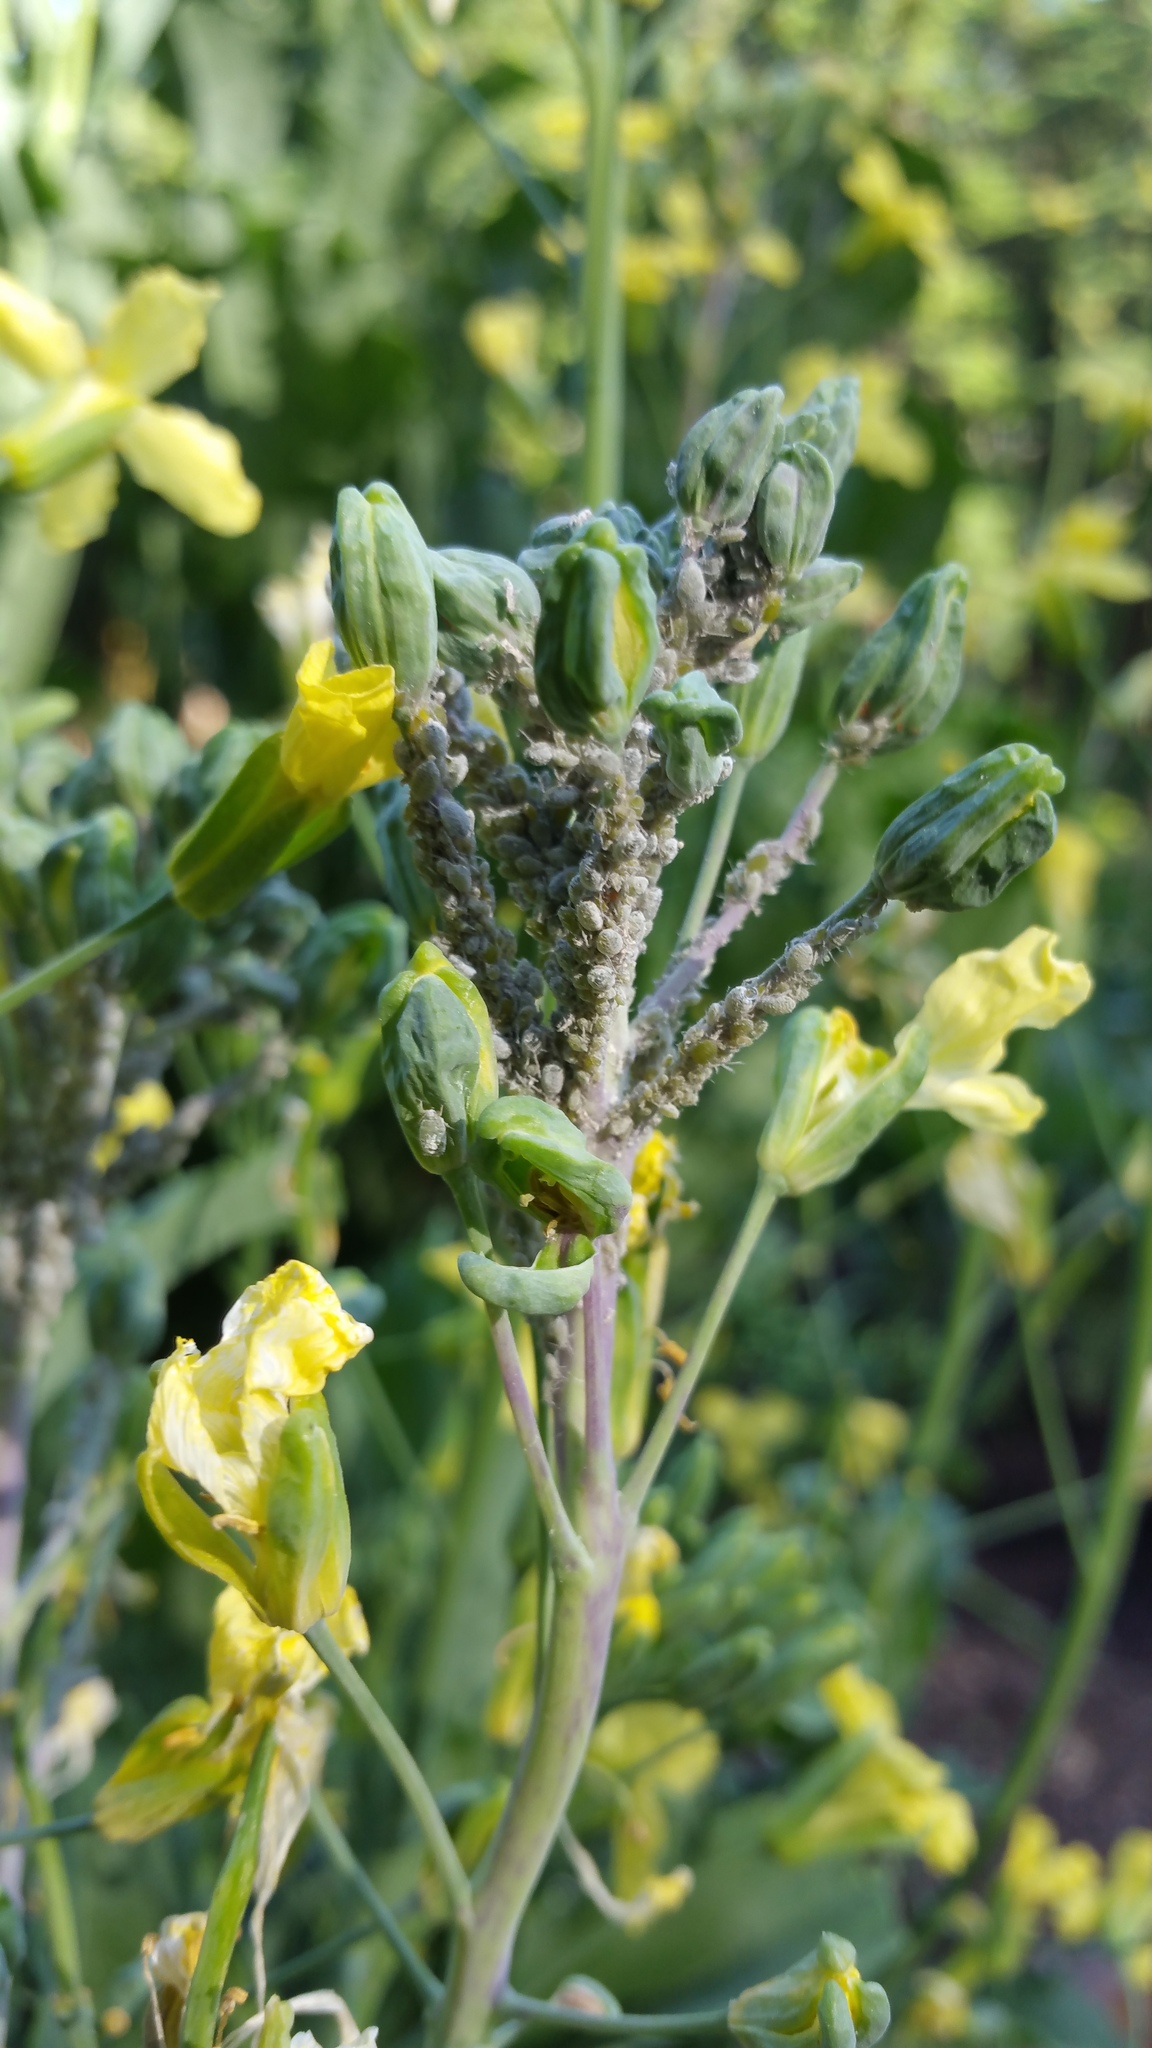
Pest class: cabbage_aphid